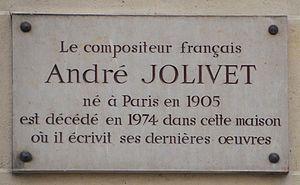
La rue de Varenne est une voie située dans le quartier des Invalides du 7ᵉ arrondissement de Paris.
André Jolivet, né le 8 août 1905 à Paris et mort le 20 décembre 1974 à Paris, est un compositeur français.